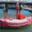
Label: ship